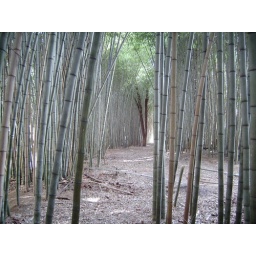
The last brown tree in a forest of sameness.